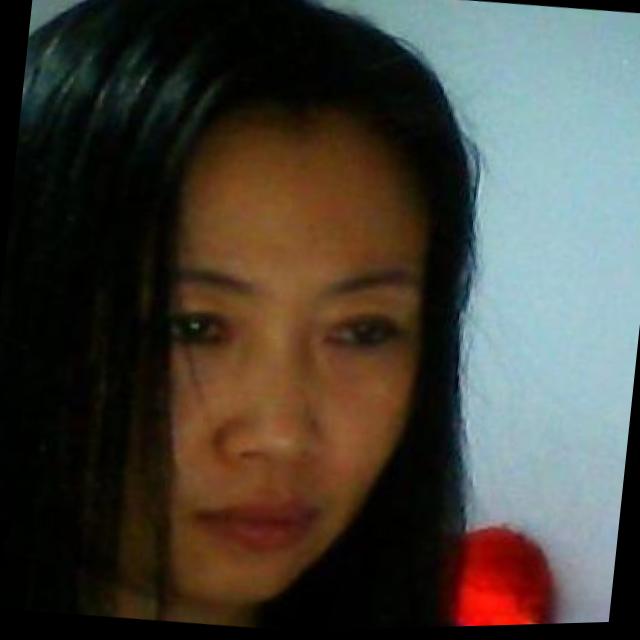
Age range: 21-44